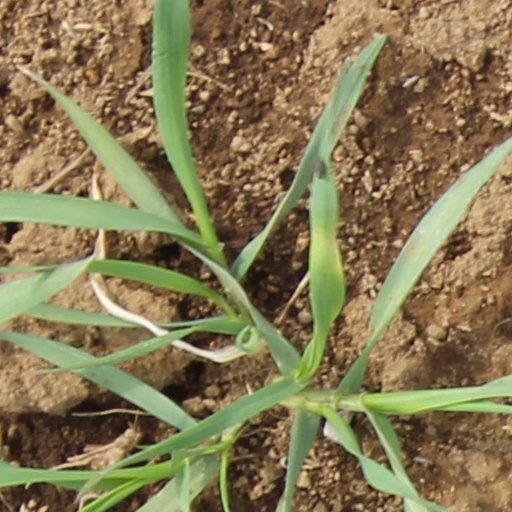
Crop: wheat